Hans Kammler

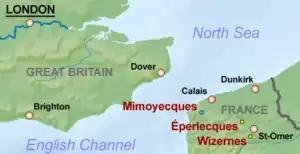
Map of the Pas-de-Calais and south-eastern England showing the location of Éperlecques and other major V-weapons sites

After the RAF successfully bombed the rocket production facilities at Peenemünde during August 1943, head of the Reich Ministry of Armaments and War Production Albert Speer, recommended transferring the V-2 rocket production underground. Hitler immediately agreed with Speer, and the two decided that the SS, with its massive supply of slave labor, was best suited for this task. As the SS construction chief, Kammler was selected to oversee the project—along with representatives Gerhard Degenkolb and Karl Maria Hettlage from Speer's ministry—which began at a huge fuel storage facility in Thuringia as Mittelwerk GmbH.